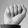
ASL letter: A